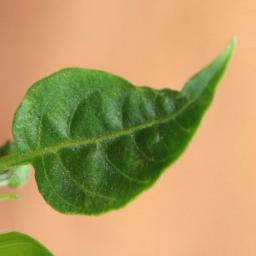
Label: mites_and_trips